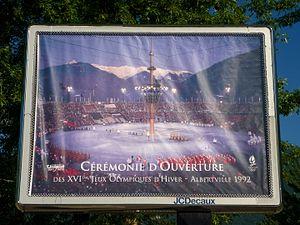
Panneau publicitaire avec une photographie de la cérémonie d'ouverture des Jeux olympiques d'hiver de 1992, Albertville, Savoie, France